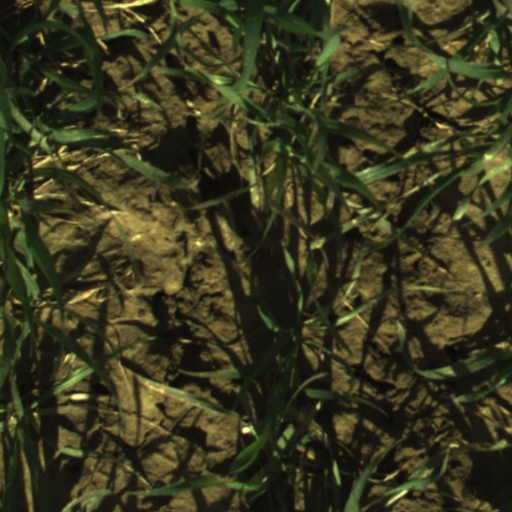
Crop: wheat